SMS Prinz Heinrich

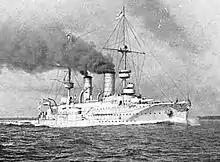
steaming at high speed

The 1900 Naval Law created the position of Commander of Scouting Forces, and Borckenhagen became the first person to fill the role. He therefore remained aboard , which became the flagship of the Reconnaissance Force on 1 March 1903. , the protected cruiser , and the light cruisers and conducted training maneuvers beginning in April. On 12 April, they were joined by the light cruiser ; by 2 May they had also been joined by the light cruisers and . The ships took part in the autumn fleet maneuvers in August and September, after which Borckenhagen was replaced by "KAdm" Gustav Schmidt. participated in the fleet training activities of 1903, which included a visit to Spain from 7 May to 10 August. During the cruise, she stayed in Vigo, Spain from 20 to 30 May. After returning to Germany, the fleet then conducted its annual training exercises, which concluded on 22 September. On 25 January 1904, went to help the Norwegian town of Ålesund in the aftermath of a fire that had caused extensive destruction. In mid-1904, the new armored cruiser joined the Reconnaissance Force. The typical autumn maneuvers took place in August and September, during which won the Kaiser's (Shooting Prize) for excellent accuracy for large cruisers. On 3 December, Schmidt transferred his flag to .